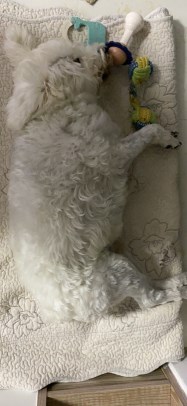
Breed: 2342-n000102-miniature_schnauzer